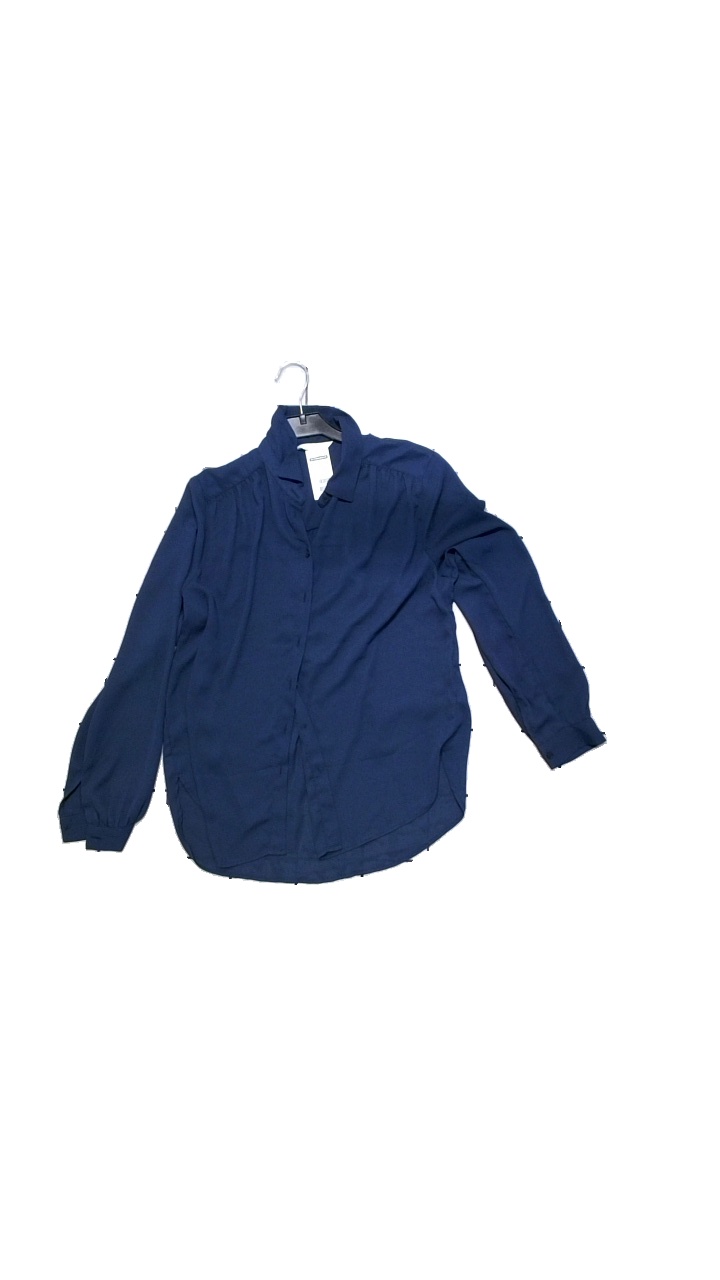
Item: Blouse (Ladies)
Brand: H&m
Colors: Blue
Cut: Loose
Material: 100% polyester
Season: All
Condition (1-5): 5
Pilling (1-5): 5
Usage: Reuse
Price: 50-100